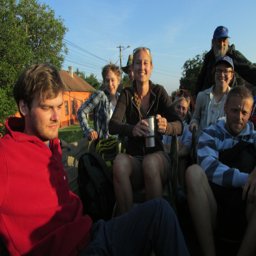
crew members have mixed feelings about getting cozy on the tractor .